Power Serve 3D Tennis

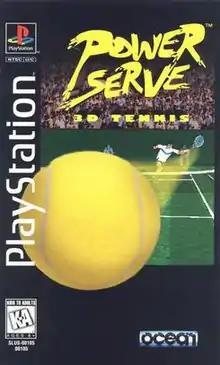
North American cover art

Power Serve 3D Tennis is a video game developed by SPS of Japan and published worldwide by Ocean Software for the PlayStation in 1995.